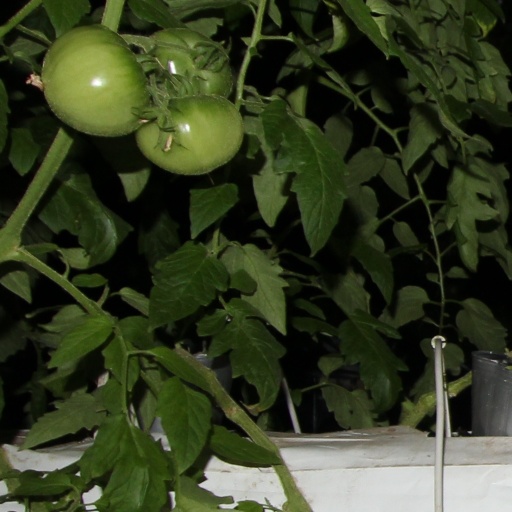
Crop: tomato